CoRoT

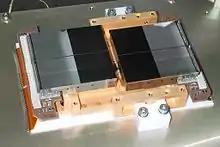
The focal plane of CoRoT with its four full frame transfer CCD. The dark zone corresponds to the photo-sensitive area. Two CCDs are dedicated to the exoplanet programme and the two other ones to the asteroseismology programme.

The four CCD detectors are model 4280 CCDs provided by E2V Technologies. These CCDs are frame-transfer, thinned, back-illuminated designs in a 2,048 by 2,048 pixel array. Each pixel is in size which corresponds to an angular pixel size of 2.32 arcsec. The CCDs are cooled to . These detectors are arranged in a square pattern with two each dedicated to the planetary detection and asteroseismology. The data output stream from the CCDs are connected in two "chains". Each chain has one planetary detection CCD and one asteroseismology CCD. The field of view for planetary detection is 3.5°.